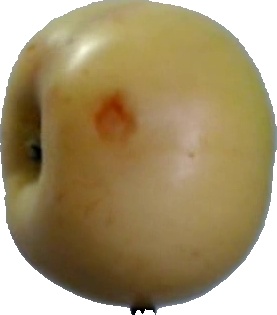
Label: apple_6